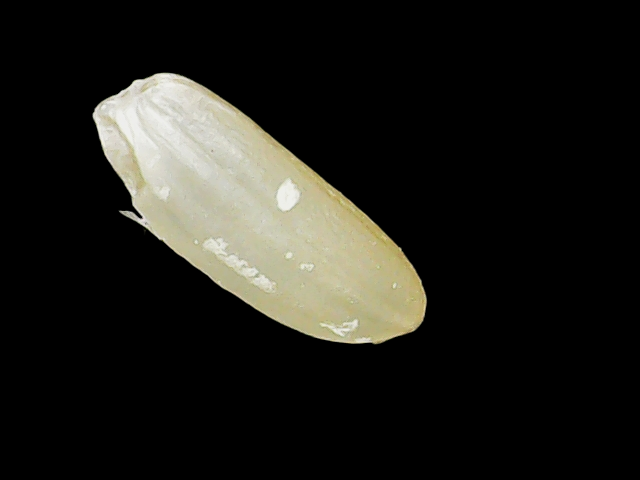
Rice variety: Binadhan12